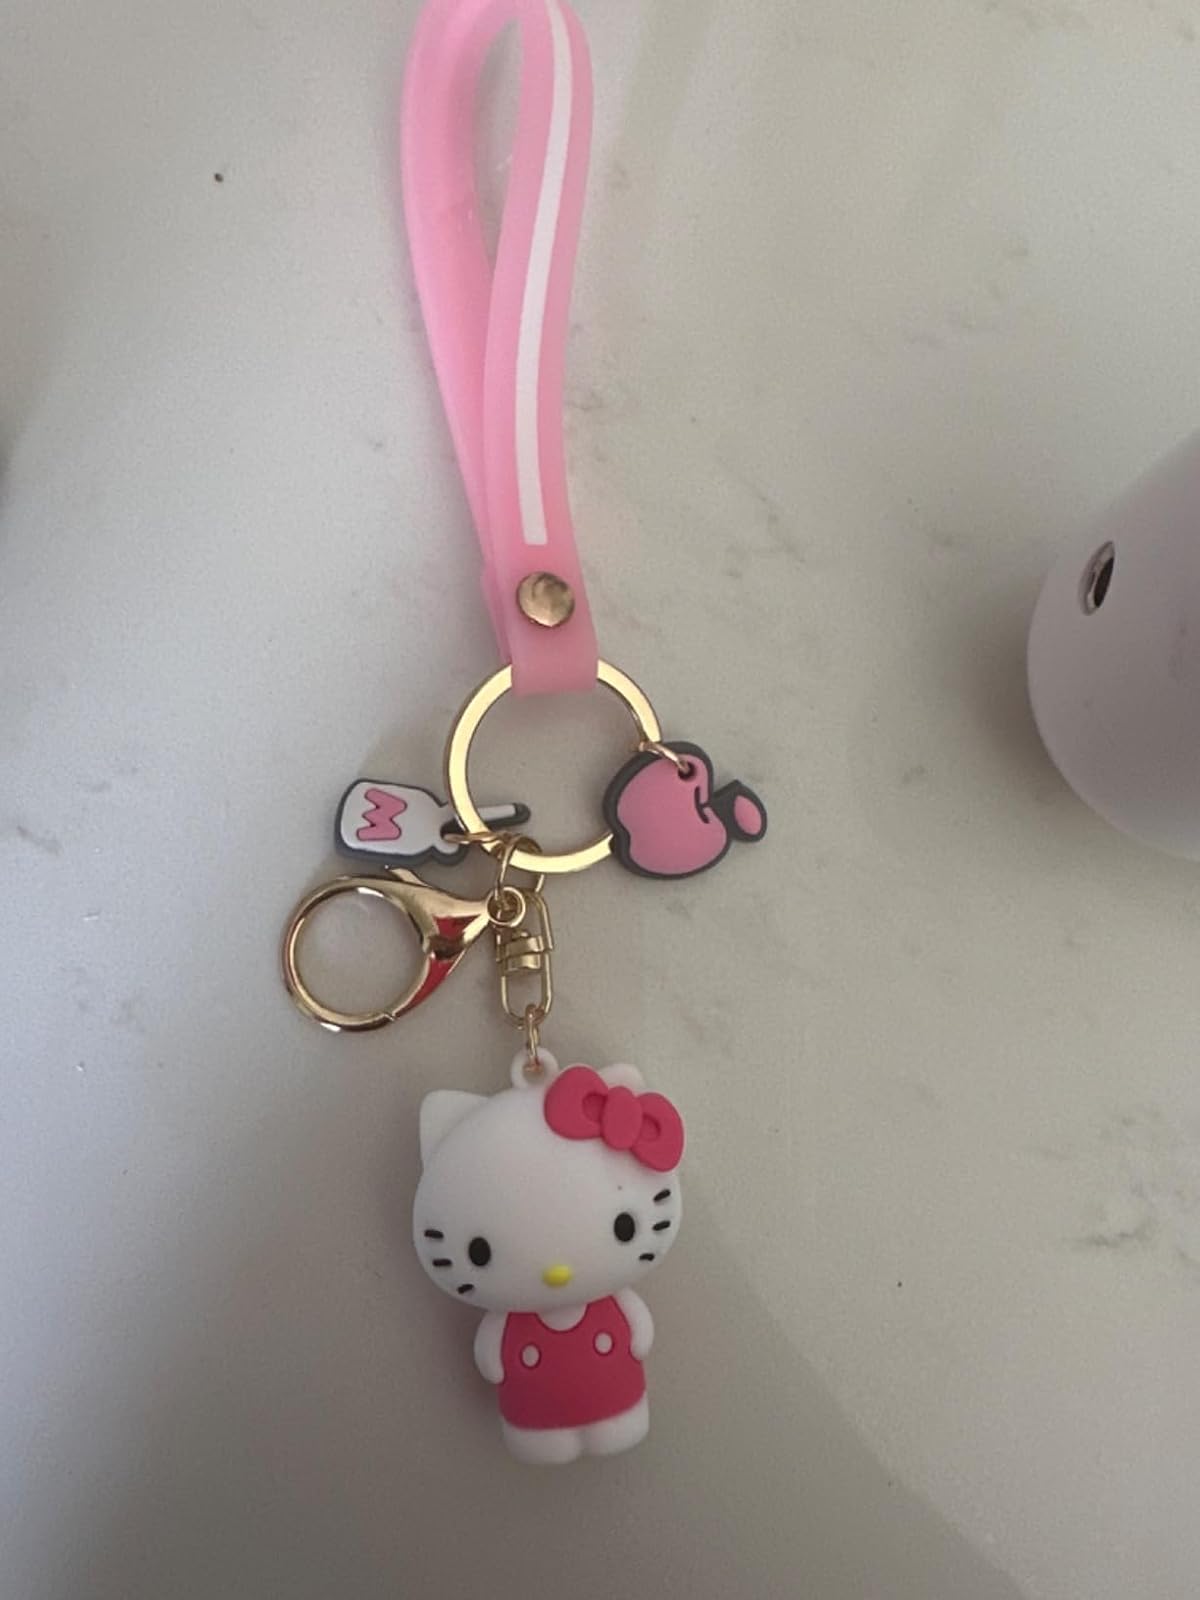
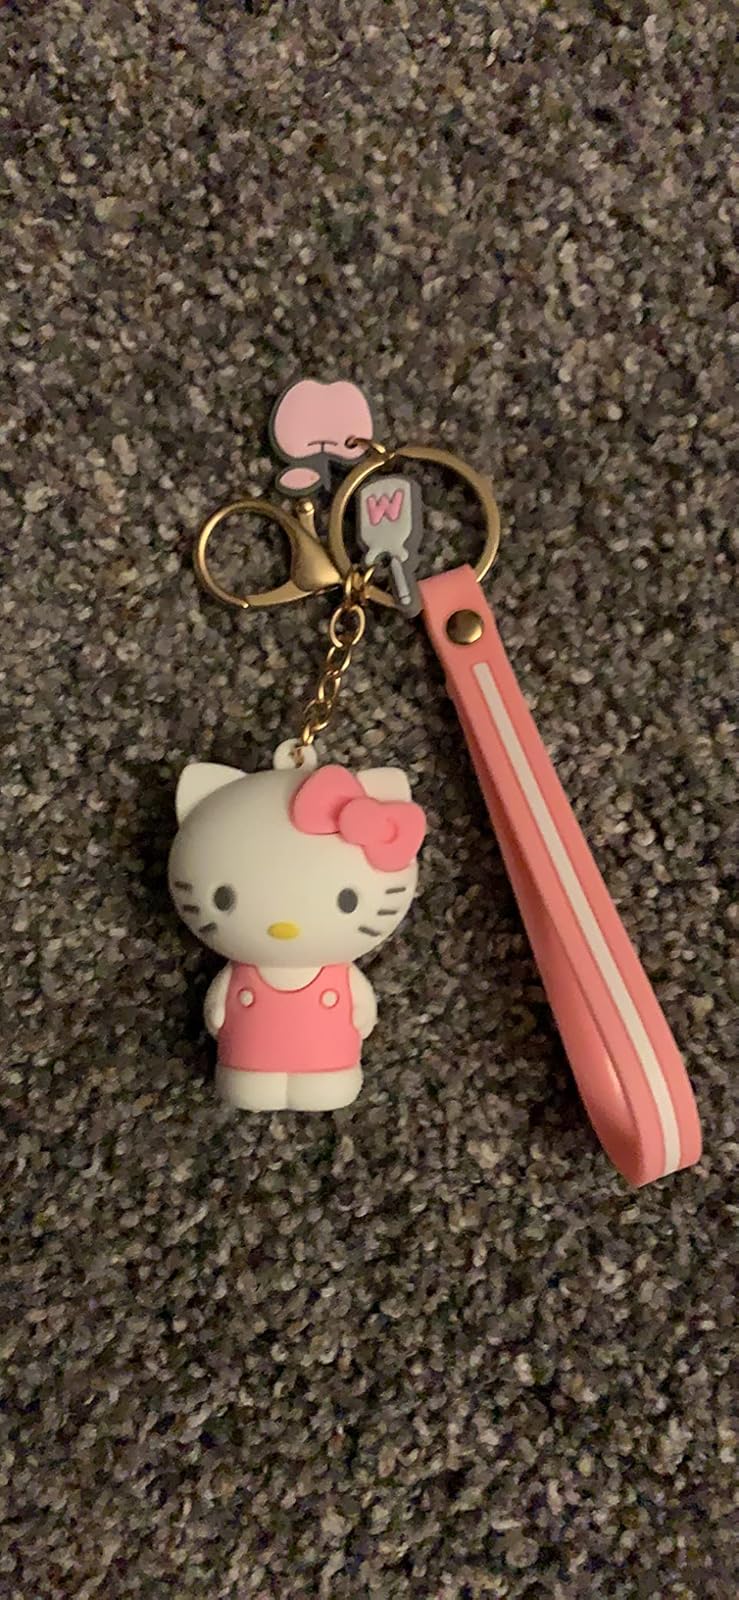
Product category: accessories_keychain
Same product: yes